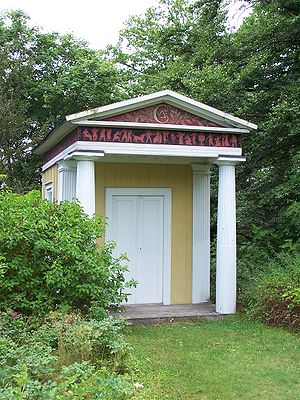
Skärva herregård
Dianatemplet
Skärva herregård er det landsted, som skibsbyggeren Fredric Henric af Chapman lod bygge på fastlandet 1785-86, lige nordvest for Karlskrona og øst for Nättraby, i Blekinge län, Sverige. Herregården er i dag privatejet og har siden 1976 været et bygningsminde. Den indgår også i verdensarven sammen med Flådehavnen Karlskrona, og ligger desuden i Skärva naturreservat.